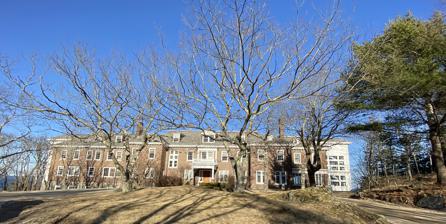
Building: Highseas
Country: United States of America
Year built: 1912
Historic house in Maine, United States United States historic place Highseas U.S. National Register of Historic Places Highseas in Bar Harbor, Maine Show map of Maine Show map of the United States Nearest city Bar Harbor, Maine Coordinates 44°21′21″N 68°11′1″W / 44.35583°N 68.18361°W / 44.35583; -68.18361 Area 0.8 acres (0.32 ha) Built 1912 ( 1912 ) Architect Frederick Lincoln Savage Architectural style Colonial Revival NRHP reference No. 78000326 Added to NRHP November 30, 1978 Highseas is a historic early 20th-century summer estate in Bar Harbor, Maine .  It is located on Schooner Head Road on the east side of Mount Desert Island , surrounded by the lands of Acadia National Park .  Built in 1912, it is one of the few grand summer estates to survive the island's devastating 1947 fire.  It is now owned by the Jackson Laboratory and used as housing for students enrolled in its prestigious Summer Student Program.  The property was listed on the National Register of Historic Places in 1978. Description and history Highseas is set on a bluff overlooking Frenchman Bay south of the main village of Bar Harbor.  It is a massive Colonial Revival structure, 2 + 1 ⁄ 2 stories in height, built out of brick laid in tapestry bond, with a hip roof and a granite foundation; the brick was manufactured in Philadelphia .  The roof is topped by a deck with railing, and is pierced by five brick chimneys and numerous dormers with gabled or hipped roofs.  The building is roughly rectangular and its block is ten bays in width, with flanking wings of decreasing size.  Most of the windows are sash, although the south wing is set up as a solarium with large casement windows.  The main entrance is on the west side of the building, sheltered by a single-story portico with Ionic columns and a railing around its top.  The entry area is flanked by projecting hip-roof sections.  The east side of the building, facing the bay, has a single-story porch extending across the center six bays, supported by an Ionic colonnade. Highseas was designed by local architect Frederick Lincoln Savage and built in 1912 for Rudolph Brunnow, a professor at Princeton University .  He sold it in 1924 to Mrs. Eva Van Cortland Hawkes, a wealthy heiress and descendant of Gouverneur Morris .  Her heirs donated the property to Jackson Laboratory , which has facilities nearby in Bar Harbor. The laboratory now uses the property as housing for summer students. See also National Register of Historic Places listings in Hancock County, Maine List of Gilded Age mansions in Maine References